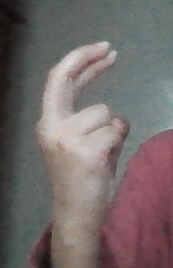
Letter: zay